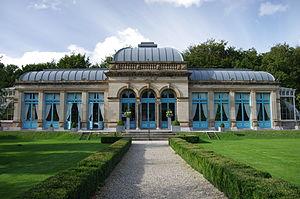
Overveen est un village situé dans la commune néerlandaise de Bloemendaal, en province de Hollande-Septentrionale. Lors du recensement de 2007, il compte 4 040 habitants. Le village est desservi par une gare ferroviaire sur la ligne de Haarlem à Zandvoort aan Zee et fait partie des localités couvrant le parc national Zuid-Kennemerland.